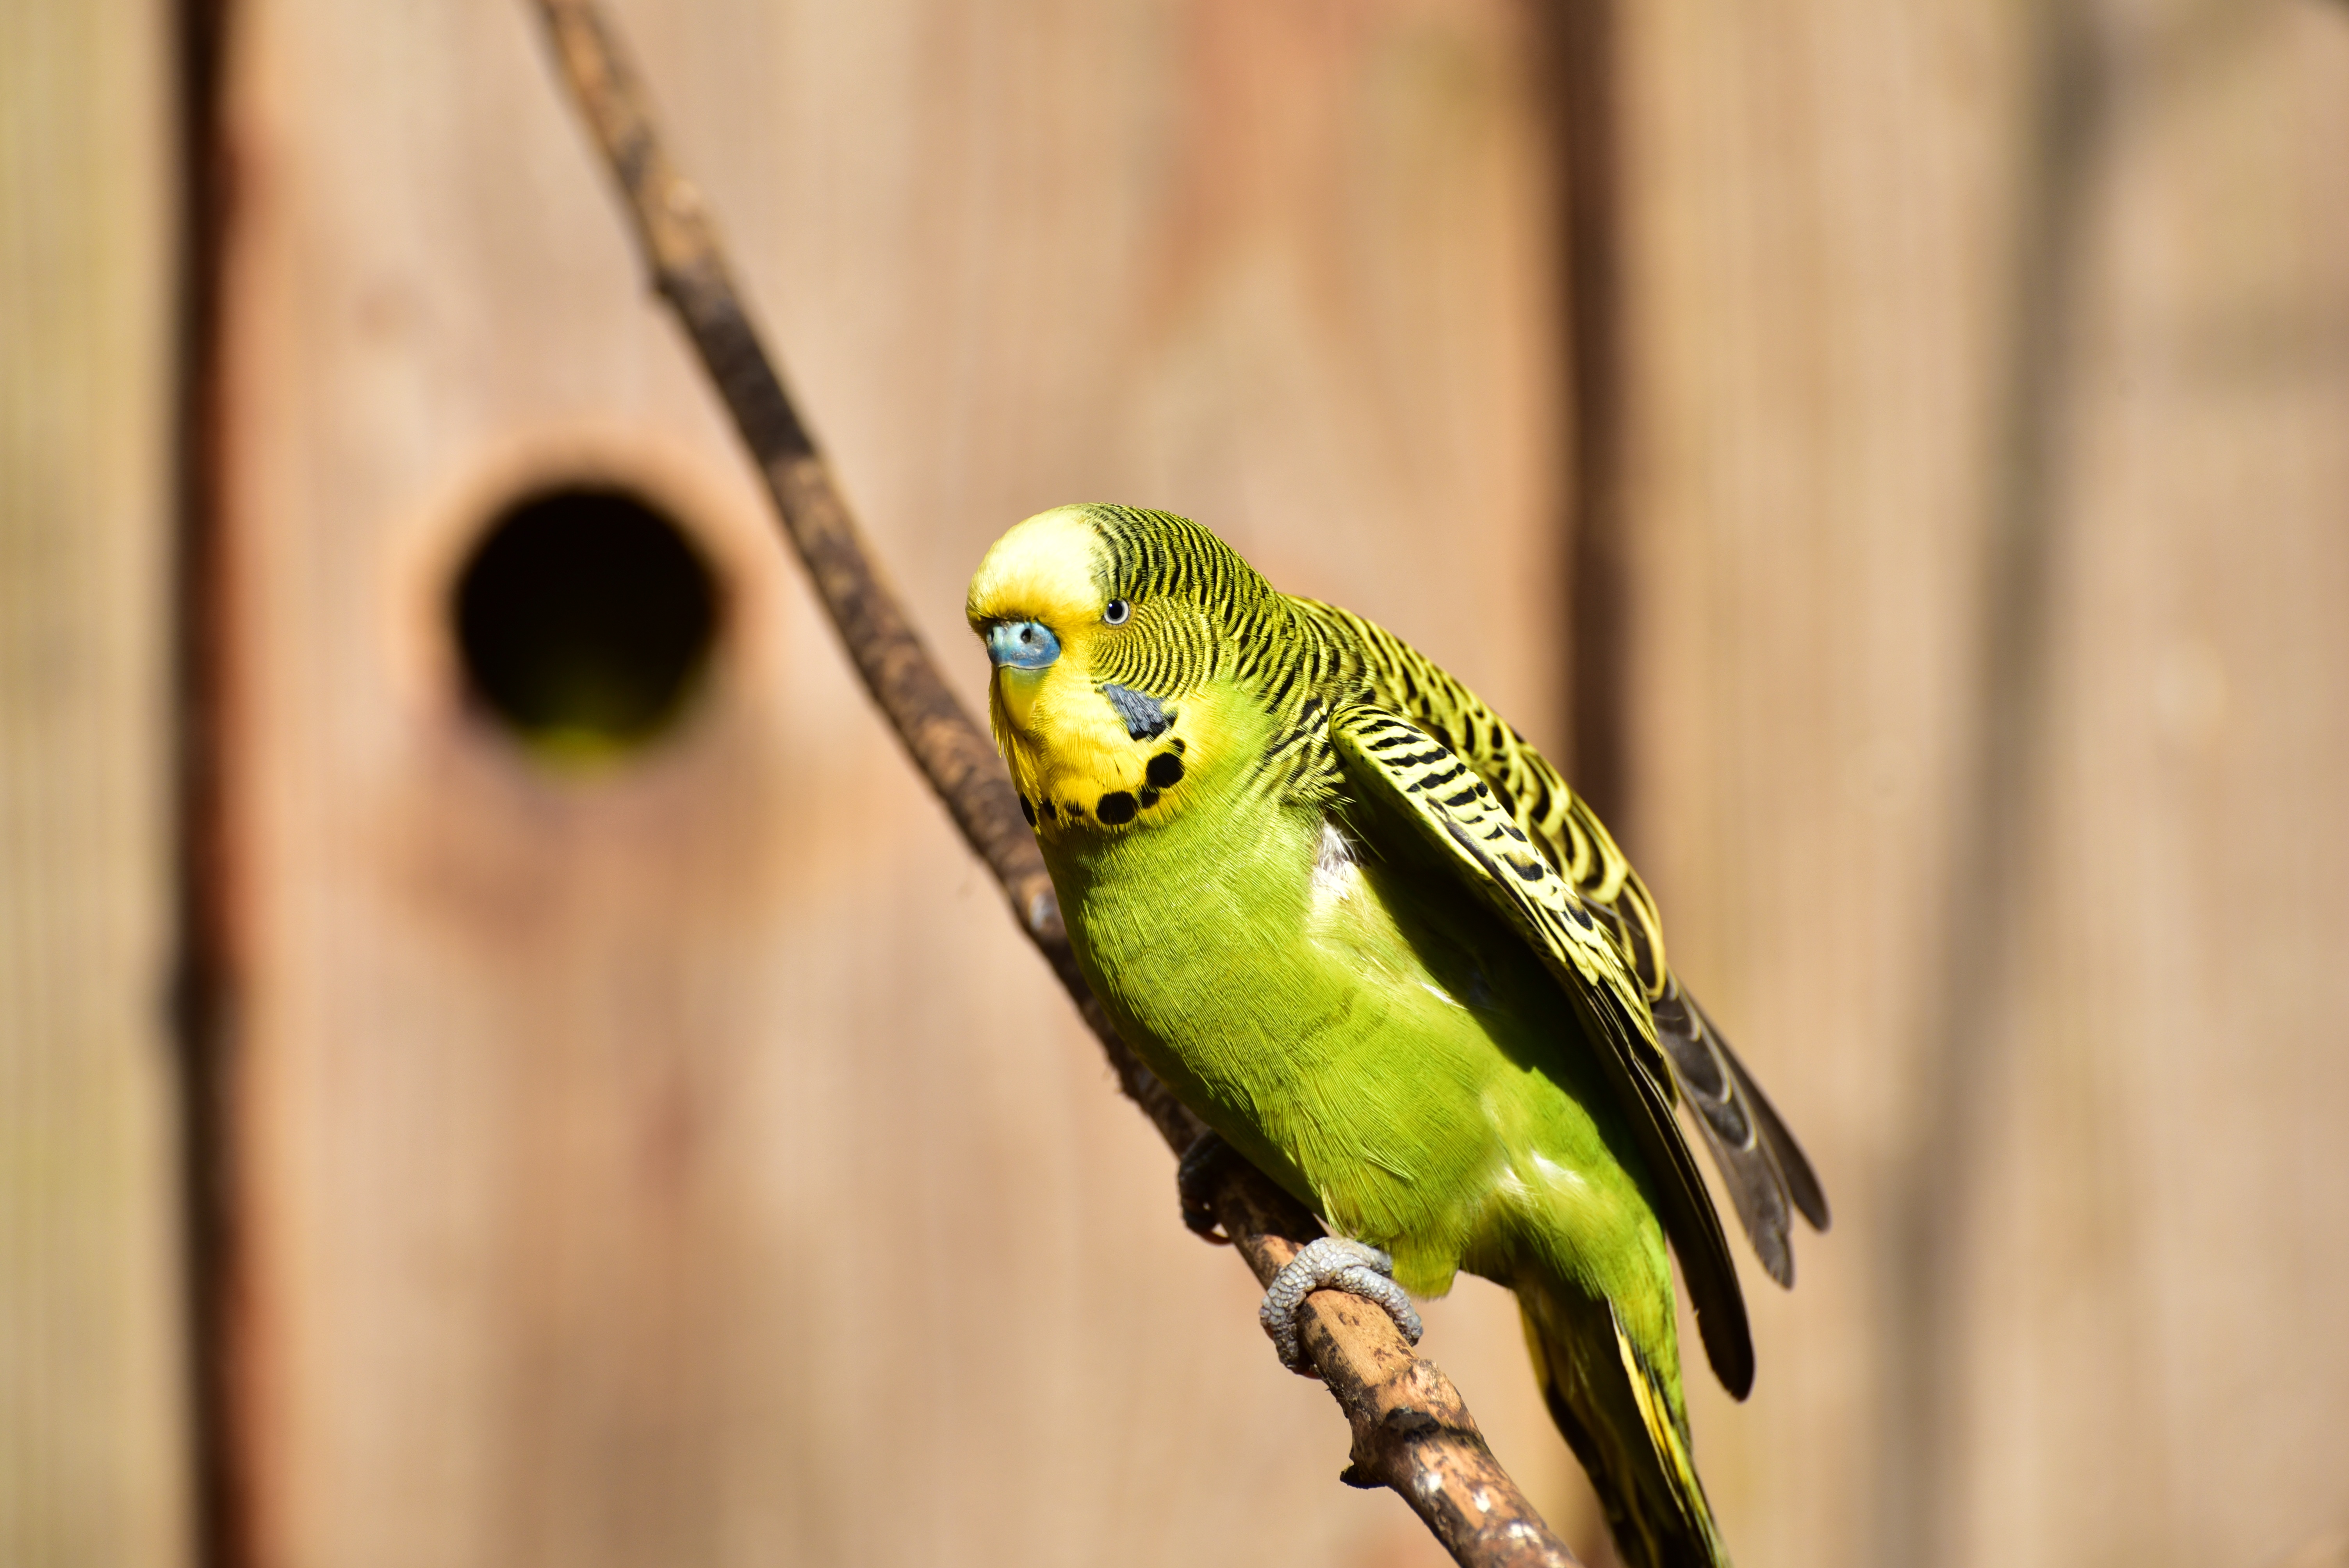
nature, branch, bird, wildlife, green, beak, color, colorful, yellow, feather, fauna, macaw, close up, australia, bright, vertebrate, parrot, parakeet, budgie, small bird, real parrot, common pet parakeet